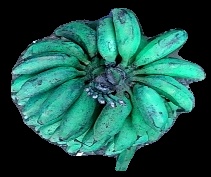
Variety: rasbale
Grade: grade3